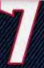
Number: 7